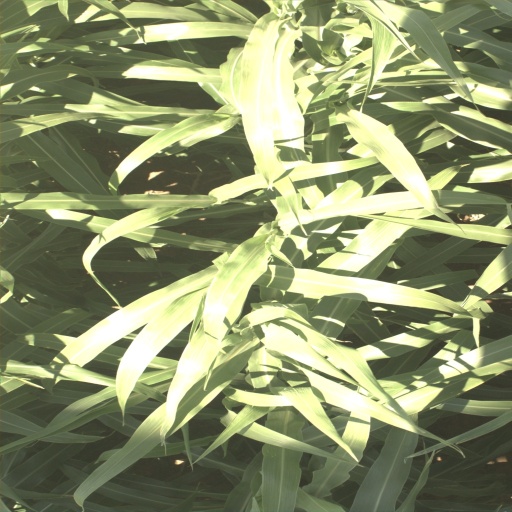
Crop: sorghum